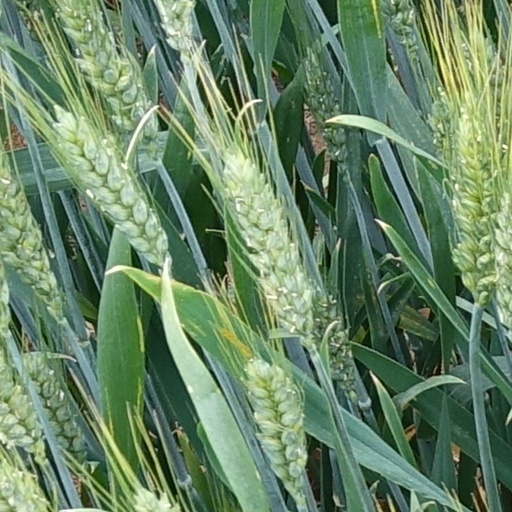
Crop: wheat